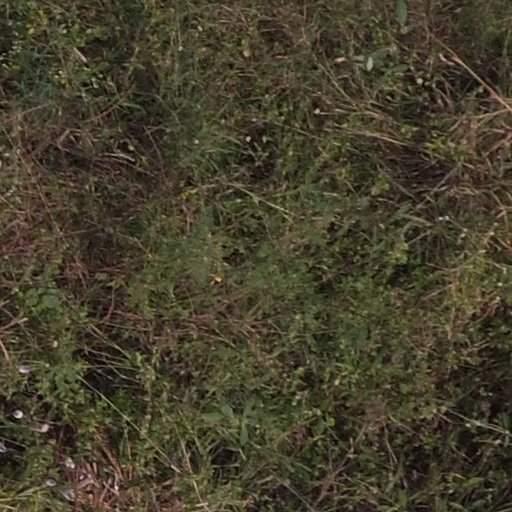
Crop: maize; corn